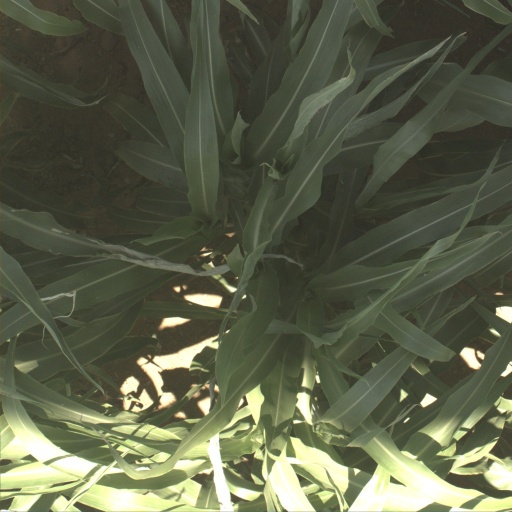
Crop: sorghum